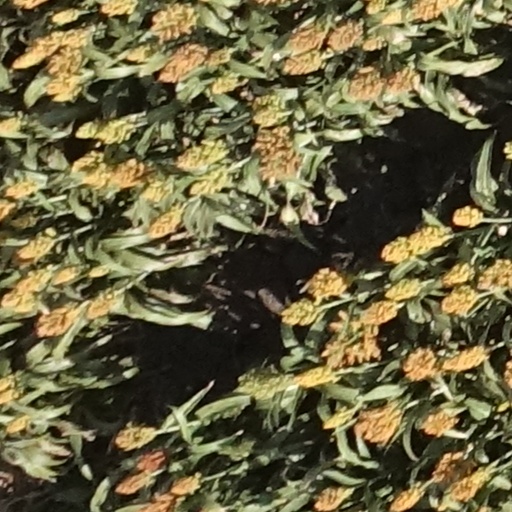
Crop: sorghum